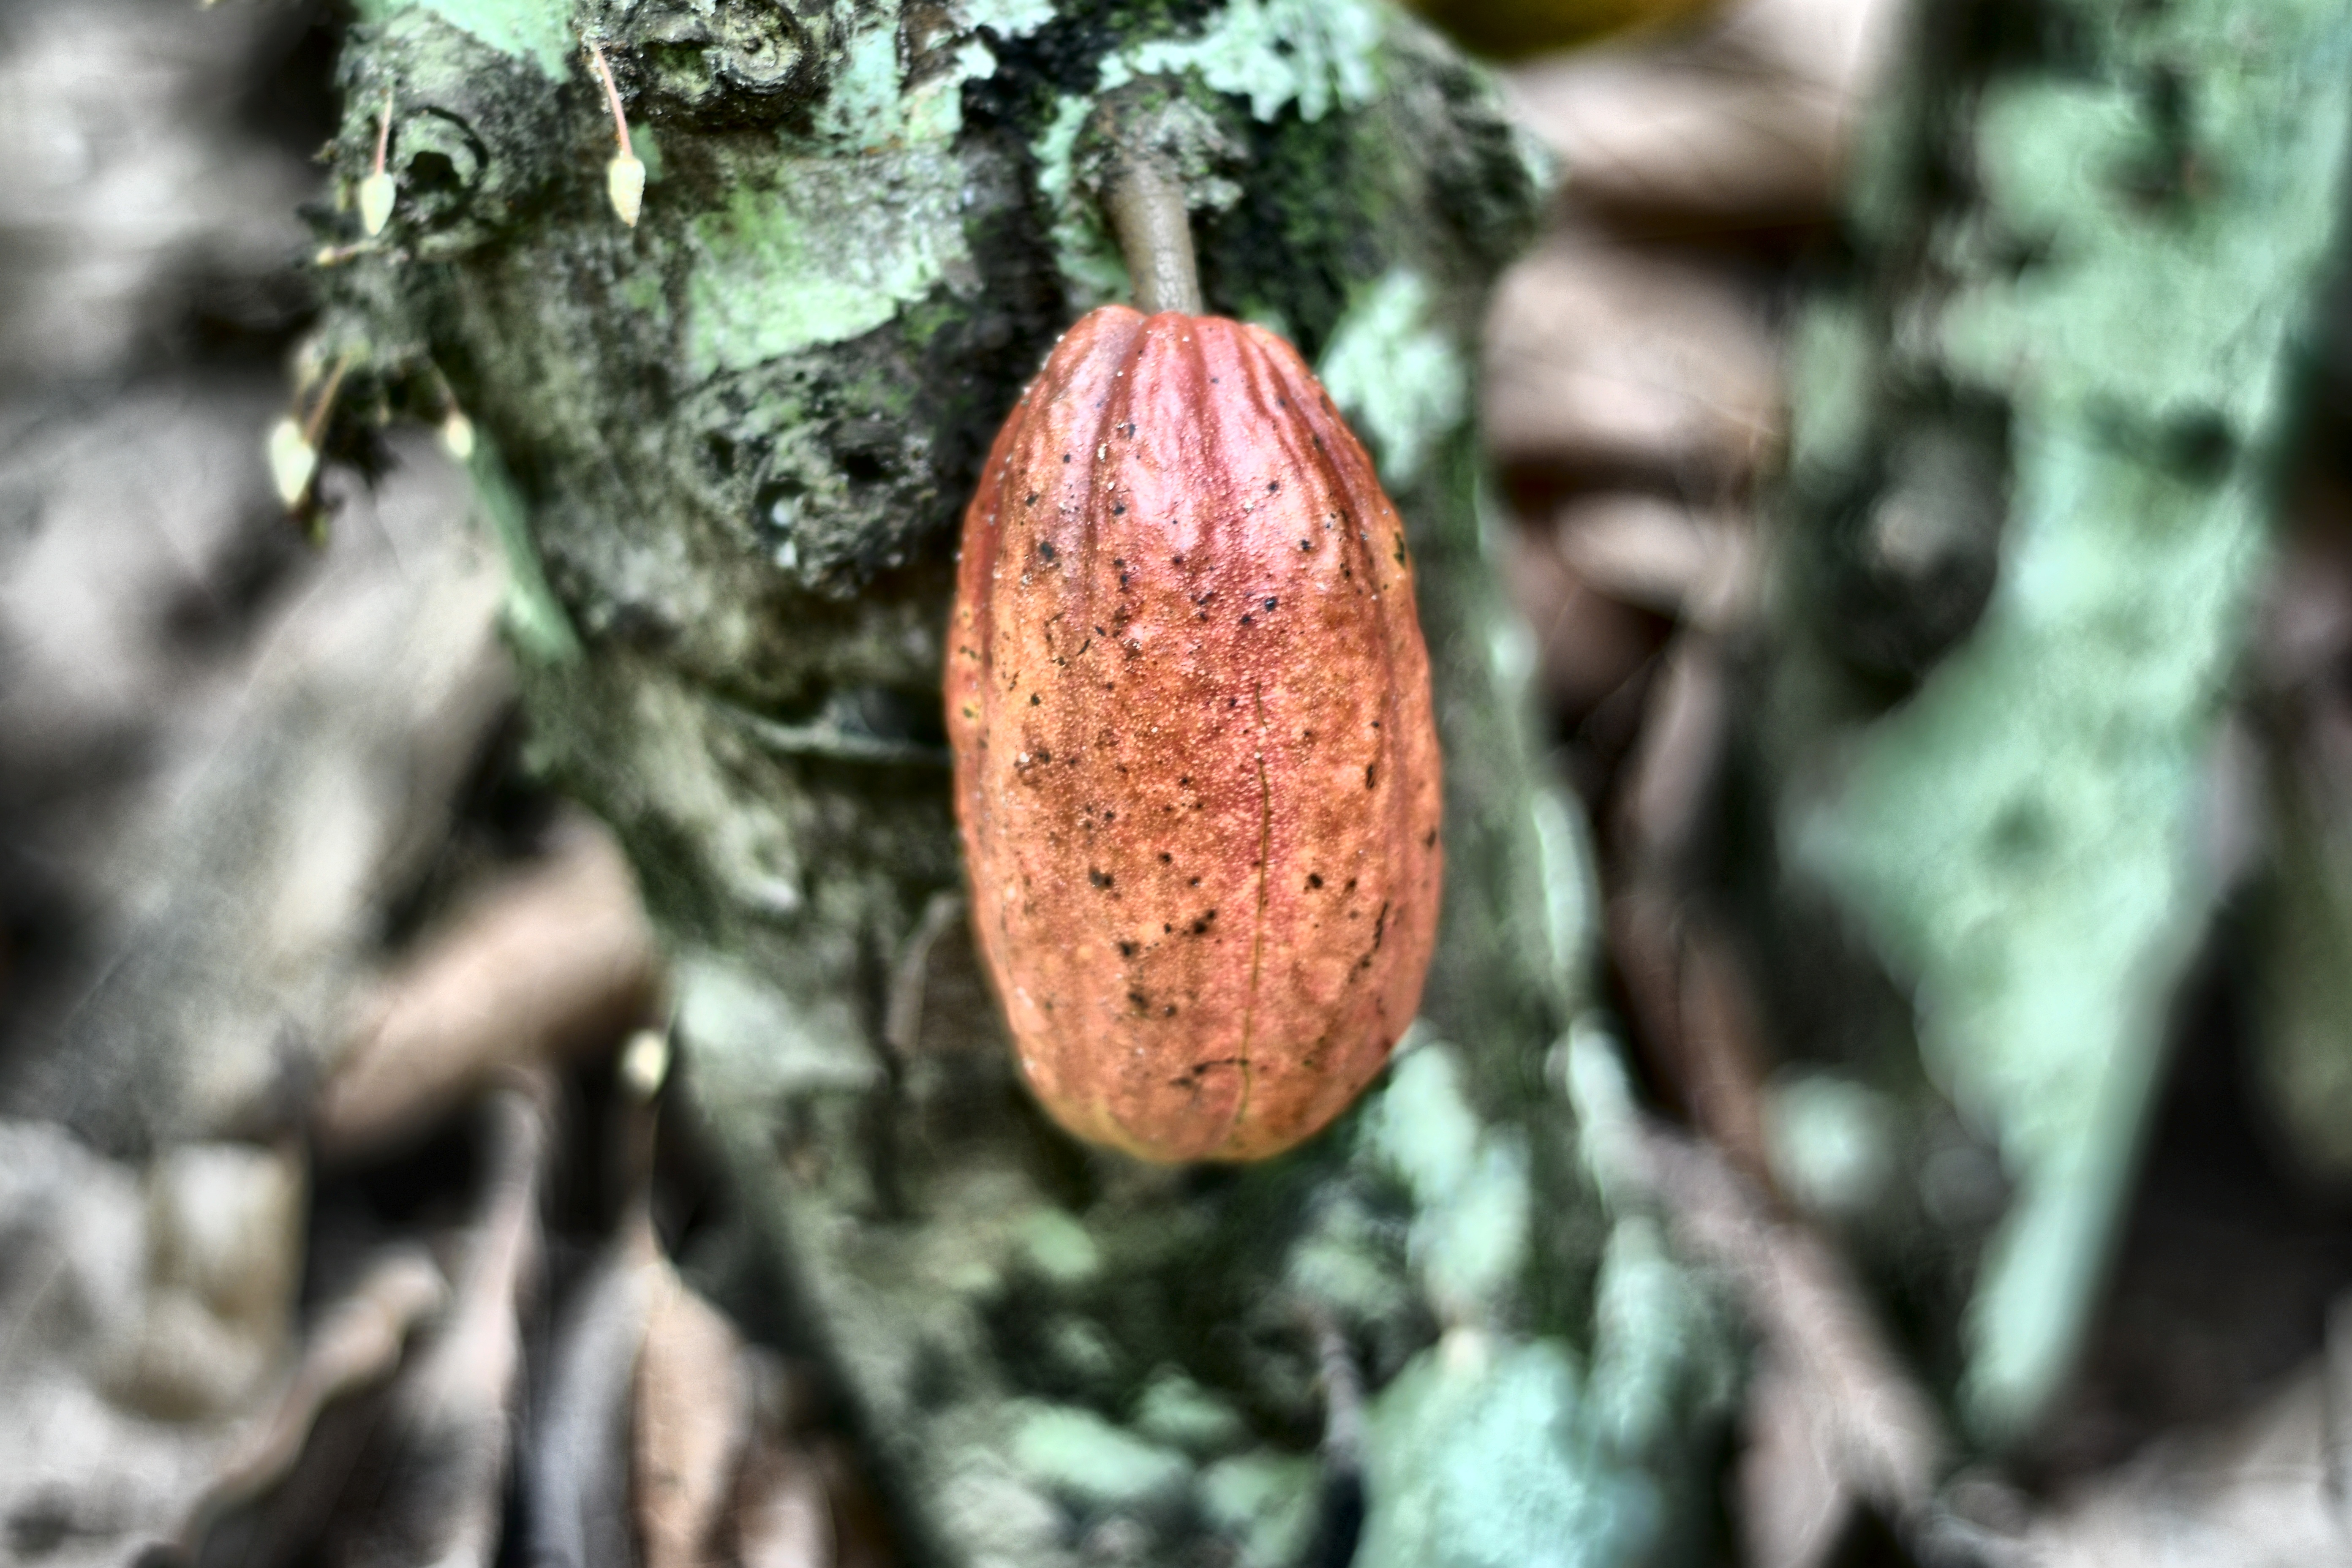
Maturity: mature
Variety: Amelonado